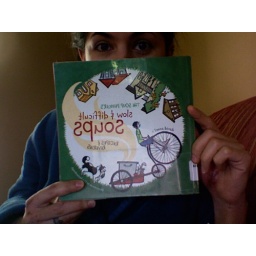
I found a book in the library